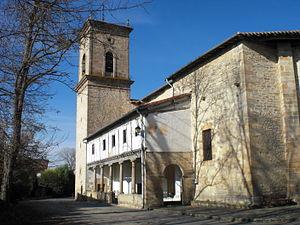
Jungitu en basque, ou Junguitu en espagnol, est une commune ou une contrée appartenant à la municipalité de Vitoria-Gasteiz dans la province d'Alava, située dans la Communauté autonome basque en Espagne.